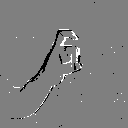
ASL letter: x